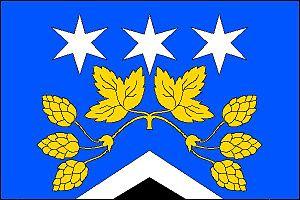
Tuchořice est une commune du district de Louny, dans la région d'Ústí nad Labem, en Tchéquie. Sa population s'élevait à 681 habitants en 2018.